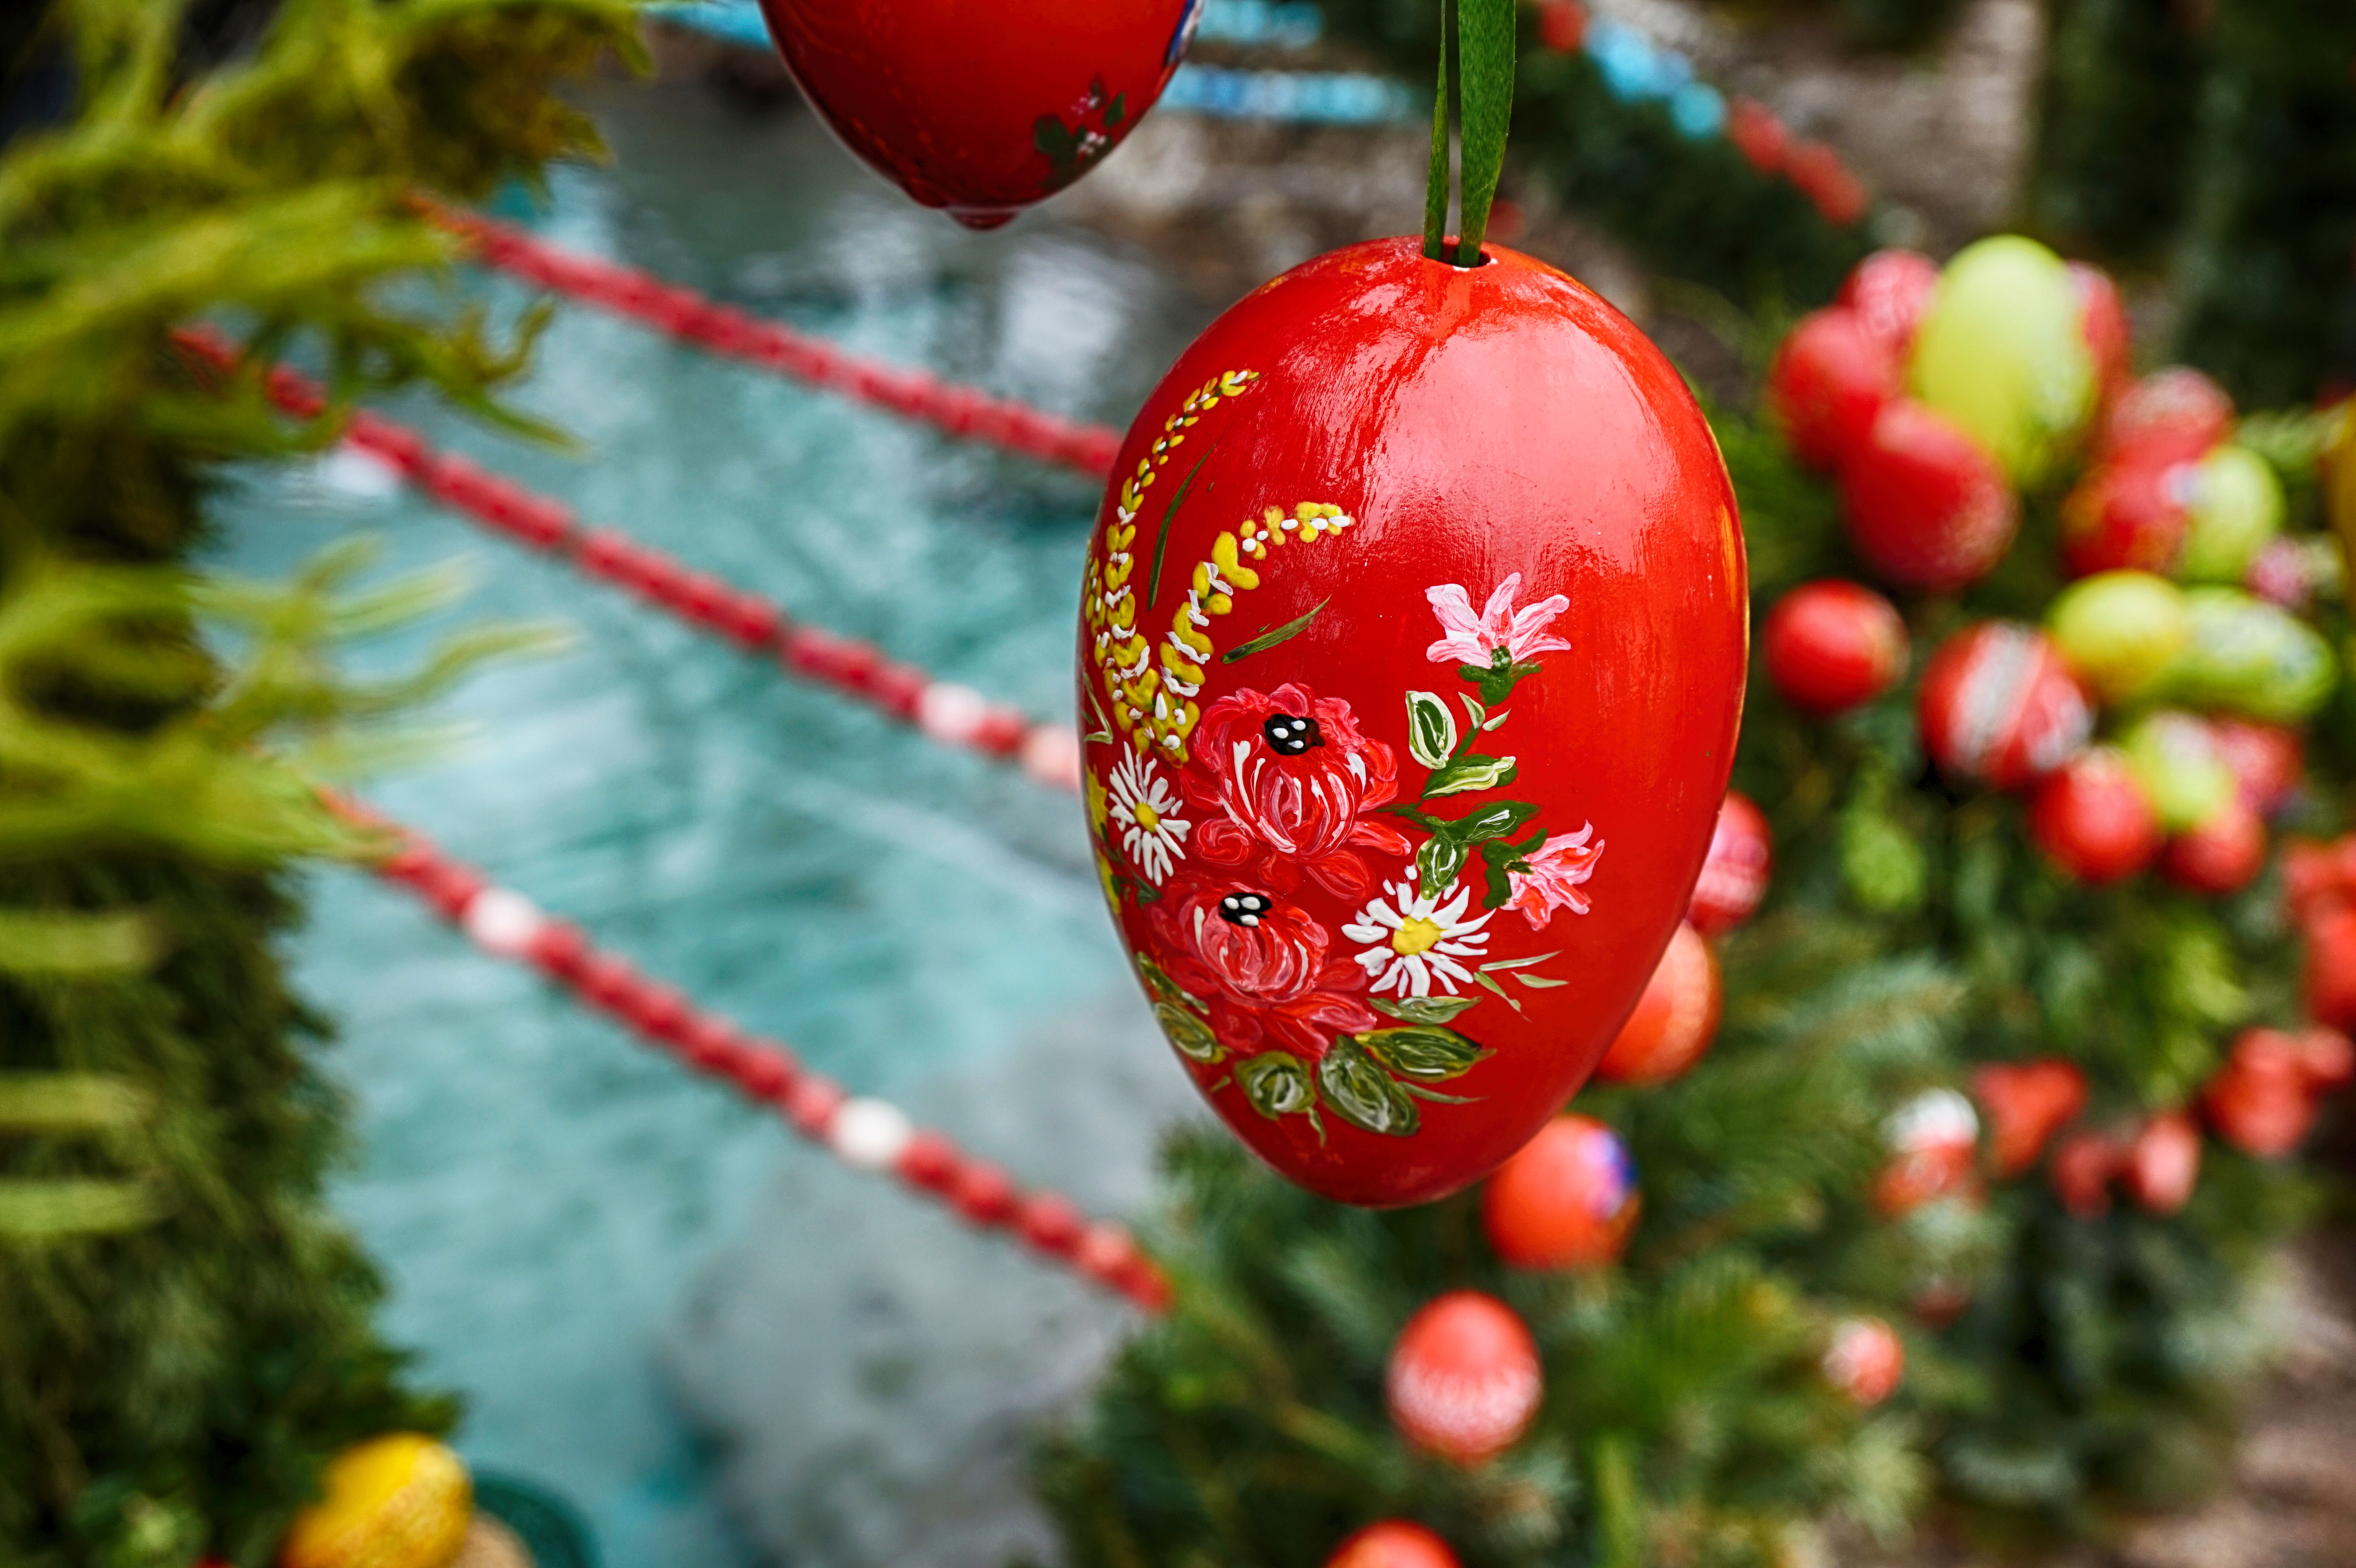
tree, branch, plant, leaf, flower, celebration, food, red, produce, autumn, holiday, botany, christmas, fir, flora, christmas tree, season, egg, ornament, christmas decoration, seasonal, april, easter, european, macro photography, easter egg, woody plant, land plant